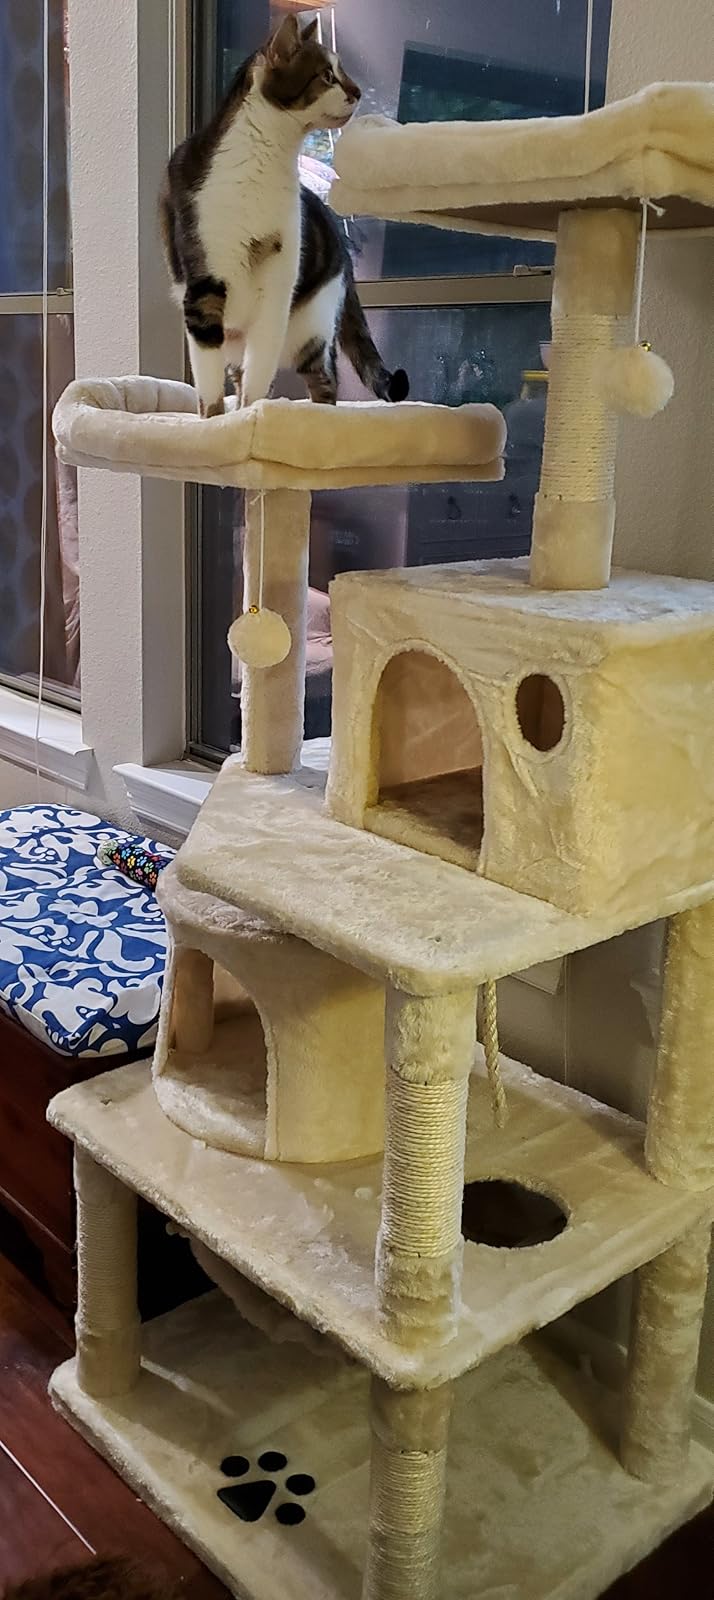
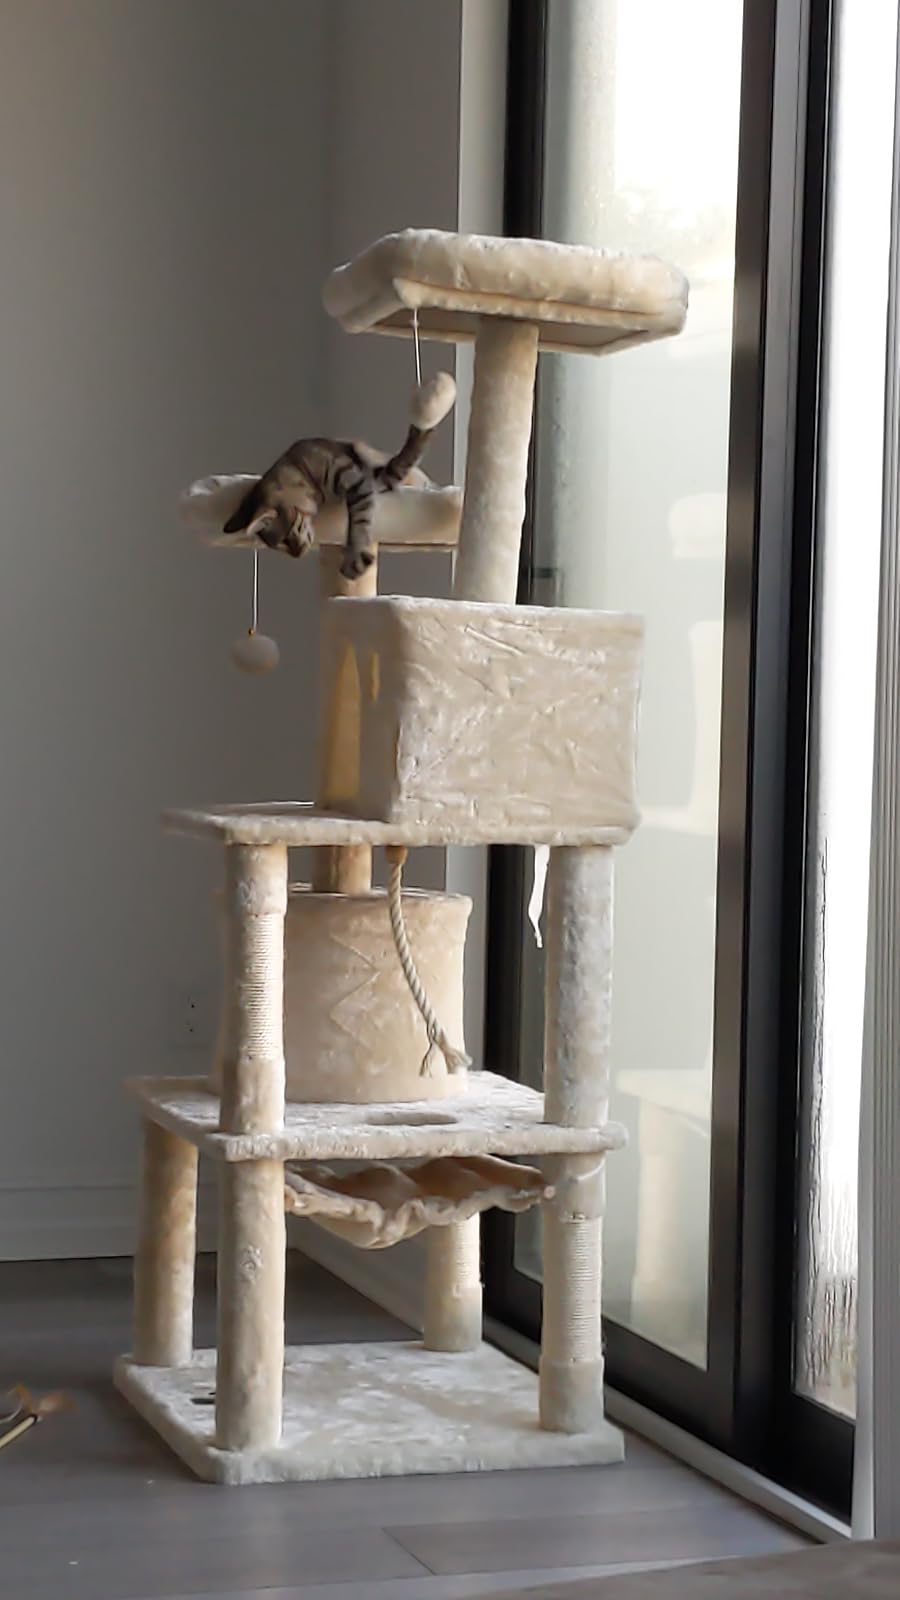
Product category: items_cat tree
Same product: yes